Order of Saint Michael of the Wing

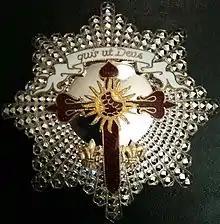
Star of a Knight Commander of the Order of Saint Michael of the Wing.

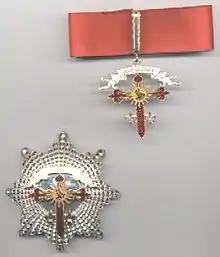
Insignia of the order.

Membership in the order may be bestowed upon individuals of any citizenship, religion, or gender for recognised outstanding contributions to Portuguese royal charities or for the spread of devotion to Saint Michael, traditionally venerated as Angel of Portugal and Angel of Peace.